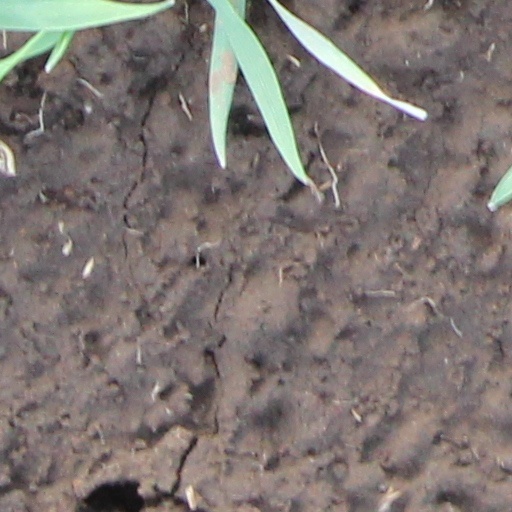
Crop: wheat